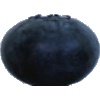
Label: blueberry